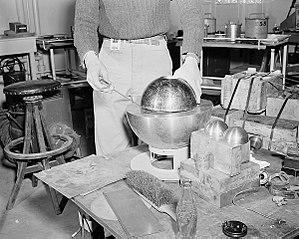
Louis Alexander Slotin est un physicien nucléaire canadien ayant participé au projet Manhattan. Il meurt à la suite d'une irradiation massive causée par un accident de criticité en laboratoire.
Un accident de criticité désigne un accident nucléaire provoqué par une réaction nucléaire en chaîne involontaire et incontrôlée dans un combustible nucléaire fissile comme l'uranium ou le plutonium. Il s'accompagne d'une émission de rayonnements neutrons et gammas éventuellement intense, rapidement mortelle.
Demon core est le surnom donné à une masse subcritique de plutonium de 6,2 kg mesurant 8,5 cm de diamètre qui fut source de deux brefs accidents de criticité au Laboratoire national de Los Alamos, en 1945 et en 1946. Son usage était prévu dans le cadre d'une troisième bombe pendant la Seconde Guerre Mondiale, mais elle fut utilisée pour des tests à la suite de la capitulation du Japon. Elle était conçue pour avoir une petite marge de sécurité afin d'assurer son explosion.